Battle of Jordanów

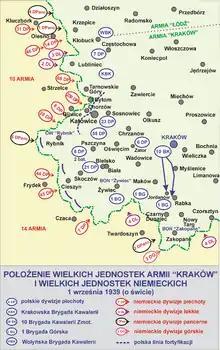
Positions of Polish and German forces before the battle. Map by <a href="https%3A//commons.wikimedia.org/wiki/User%3ALonio17">Lonio17

On 1 September 1939, the XVIII Panzer Corps, part of the German 14th Army, crossed the Polish border from Slovakia. In an attempt to outflank the positions of the Polish Kraków Army under Gen. Antoni Szylling defending Silesia and western Lesser Poland, the Germans crossed the Tatra passes and assaulted the towns of Chabówka and Nowy Targ. Their orders were to seize the town of Myślenice not later than on 3 September thus encircling the entire Polish army fighting in the area.